KHVN

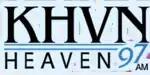
KHVN's logo used until 2020.

On March 17, 1997, the Federal Communications Commission (FCC) announced that eighty-eight stations had been given permission to move to newly available "Expanded Band" transmitting frequencies, ranging from 1610 to 1700 kHz, with KHVN authorized to move from 970 to 1630 kHz.